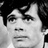
Emotion: happy